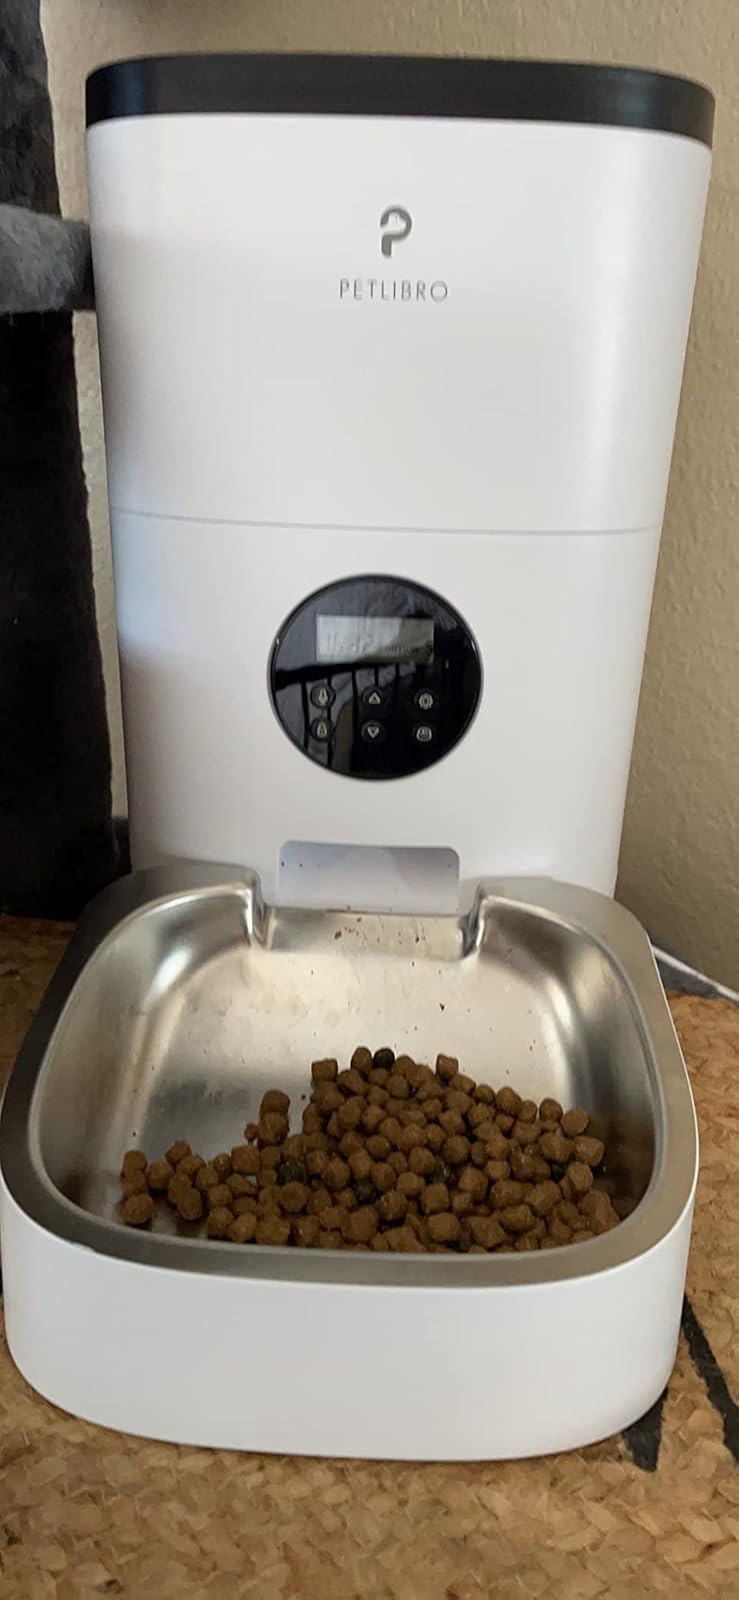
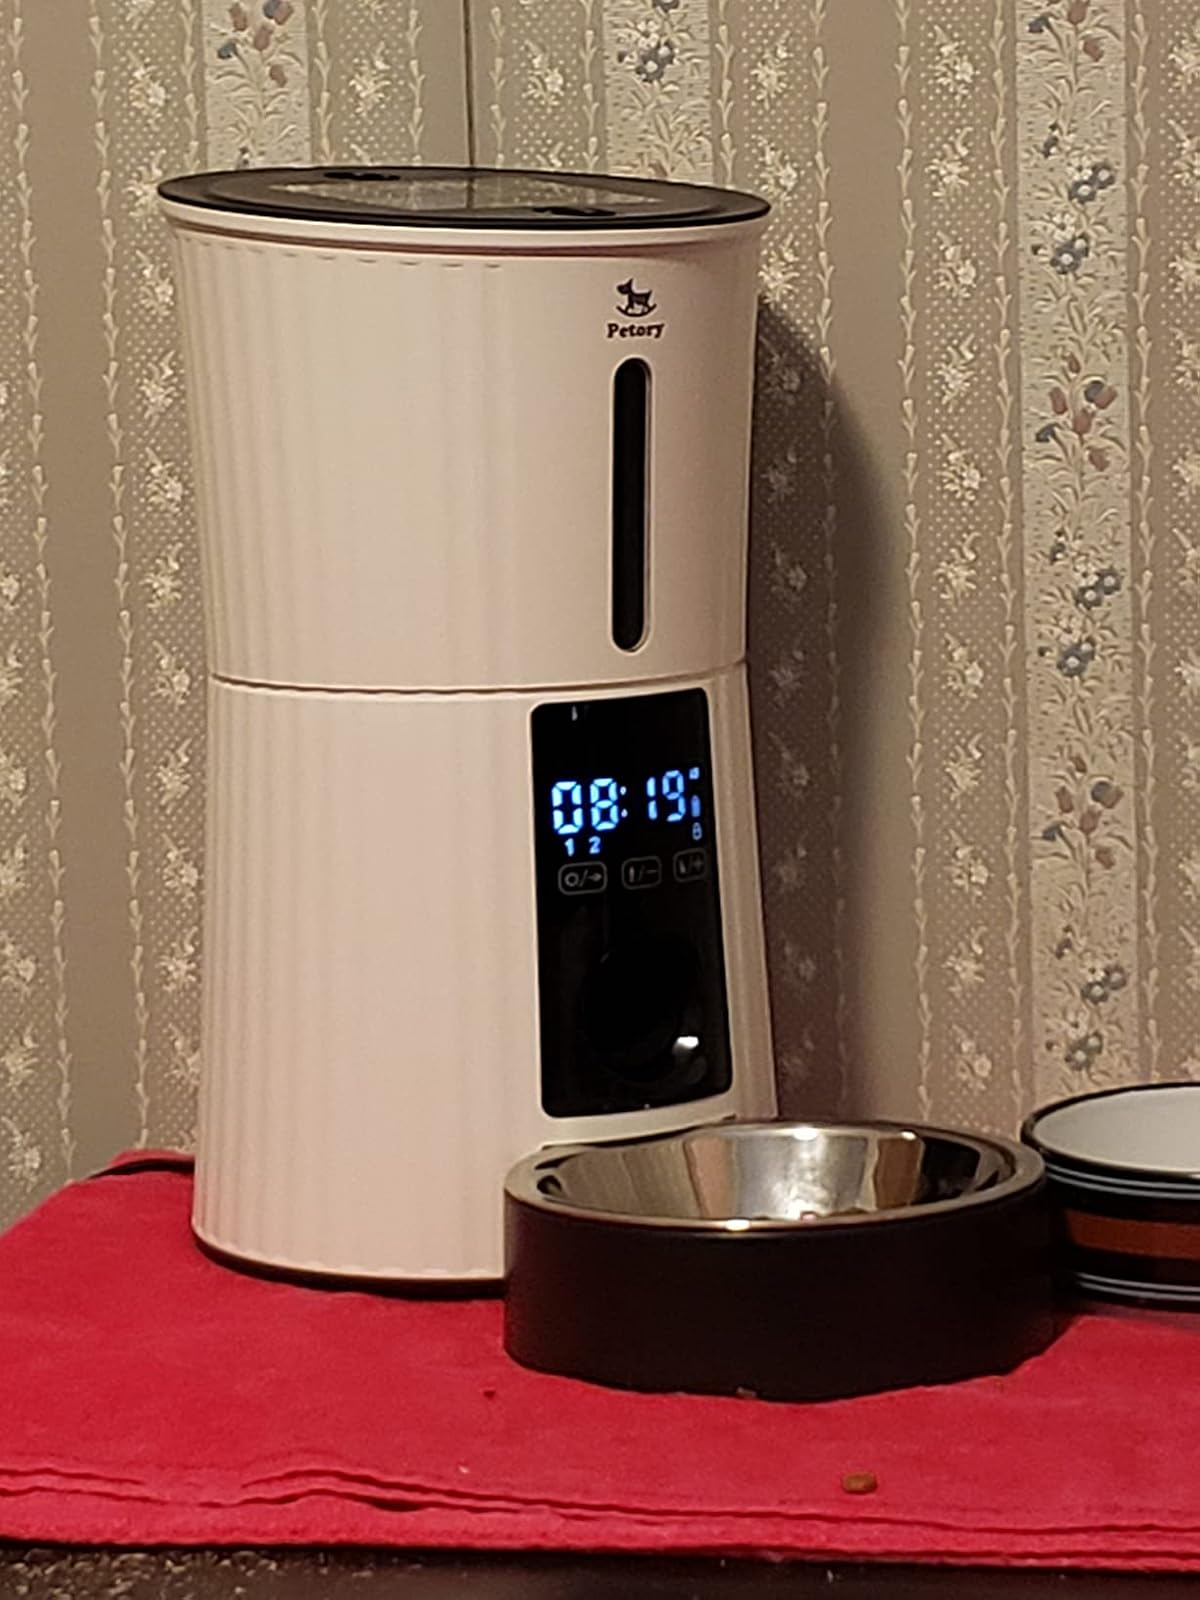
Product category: items_feeder
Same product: no